Howard M. Snapp

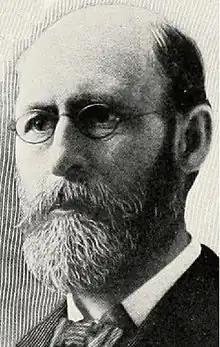
From 1905's "Republicans of Illinois"

Howard Malcolm Snapp (September 27, 1855 – August 14, 1938) was an American lawyer who served four terms as a U.S. Representative from Illinois from 1903 to 1911.